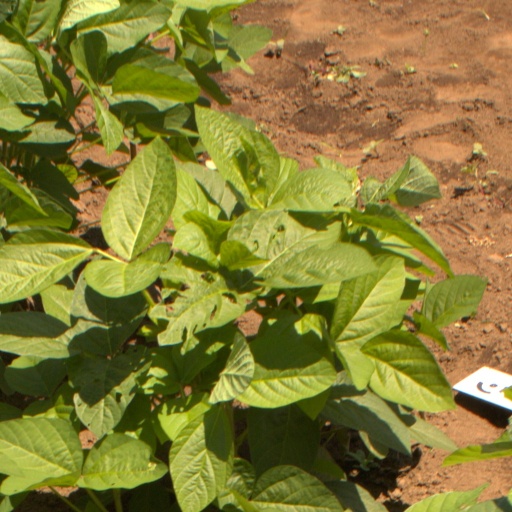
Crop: soybean